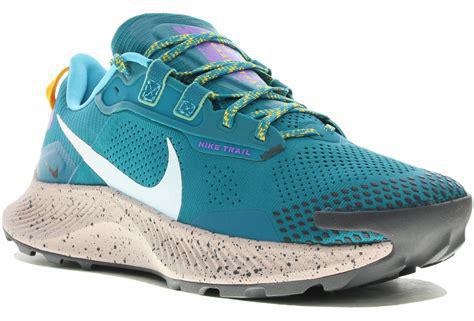
Brand: Nike
Model: Pegasus 41